Operation Paraquet

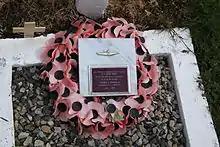
The grave of Petty Officer Artuso in South Georgia

On 23 April, the British learned through radio intercepts that an Argentinian submarine was approaching South Georgia. This was the GUPPY II–converted Balao class , the former USS "Catfish", part of Argentina's submarine fleet of four boats. On 9 April "Santa Fe", commanded by Corvette Captain Horacio Bicain, left Mar del Plata with eleven technicians to restore utility services on New Georgia and nine marines with Bantam anti-tank missiles to reinforce the original invading force, which was armed only with rifles and machine guns. The mission was launched by Vice-Admiral Juan Lombardo, following a request for reinforcements by Captain Trombetta shortly after the Argentine invasion of South Georgia.